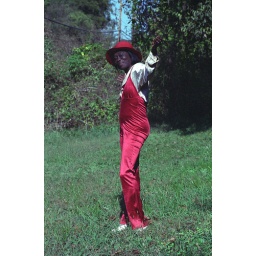
Lady in red jumpsuit off of Mississippi highway